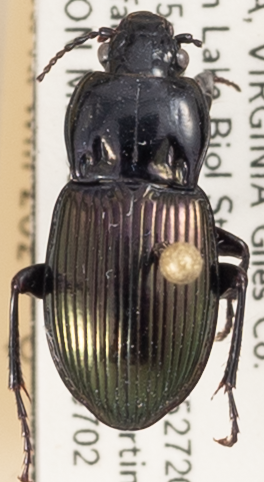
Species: Myas cyanescens
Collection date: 2019-07-02
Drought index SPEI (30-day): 0.678
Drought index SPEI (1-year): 2.09
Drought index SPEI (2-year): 2.09